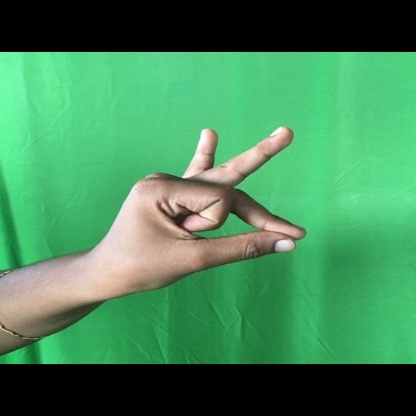
Mudra: Bramaram